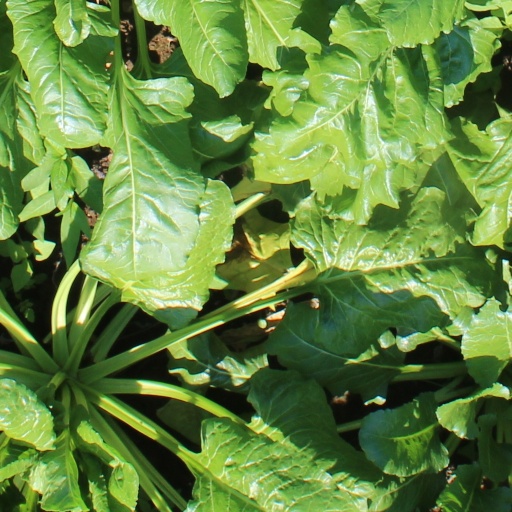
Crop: sugar beet